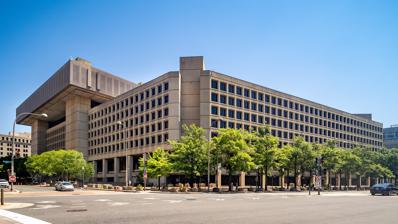
Building: J. Edgar Hoover Building
Country: United States of America
Year built: 1975
FBI headquarters in Washington, D.C. J. Edgar Hoover Building The J. Edgar Hoover Building General information Architectural style Brutalist Address 935 Pennsylvania Avenue NW , Washington, D.C. , U.S. Town or city Washington, D.C. Country U.S. Coordinates 38°53′42.7″N 77°1′30.0″W / 38.895194°N 77.025000°W / 38.895194; -77.025000 Current tenants Federal Bureau of Investigation Construction started March 1965 Completed September 1975 Inaugurated September 30, 1975 Landlord General Services Administration Height 160 feet (49 m) (E Street NW side) Technical details Floor count 11 (E Street NW side) 8 (Pennsylvania Avenue NW side) Floor area 2,800,876 square feet (260,209.9 m 2 ) Design and construction Architecture firm Charles F. Murphy and Associates Other information Public transit access Archives The J. Edgar Hoover Building is a low-rise office building located at 935 Pennsylvania Avenue NW in Washington, D.C. , in the United States . It is the headquarters of the Federal Bureau of Investigation (FBI). Planning for the building began in 1962, and a site was formally selected in January 1963. Design work, focusing on avoiding the blocky, monolithic structure typical of most federal architecture at the time, began in 1963 and was largely complete by 1964, though final approval did not occur until 1967. Land clearance and excavation of the foundation began in March 1965; delays in obtaining congressional funding meant that only the three-story substructure was complete by 1970. Work on the superstructure began in May 1971. These delays meant that the cost of the project grew from $60 million to $126.108 million. Construction finished in September 1975, and President Gerald Ford dedicated the structure on September 30, 1975. The building is named after former FBI director J. Edgar Hoover . President Richard Nixon directed federal agencies to refer to the structure as the J. Edgar Hoover FBI Building on May 4, 1972, two days after Hoover's death, but the order did not have the force of law. The U.S. Congress enacted legislation formally naming the structure on October 14, 1972, and President Nixon signed it on October 30. The J. Edgar Hoover Building has 2,800,876 square feet (260,210 m 2 ) of internal space, numerous amenities, and a special, secure system of elevators and corridors to keep public tours separate from the rest of the building. The building has three floors below-ground, and an underground parking garage. The structure is eight stories high on the Pennsylvania Avenue NW side, and 11 stories high on the E Street NW side. Two wings connect the two main buildings, forming an open-air, trapezoidal courtyard. The exterior is buff-colored precast and cast-in-place concrete with repetitive, square, bronze-tinted windows set deep in concrete frames. Critical reaction to the J. Edgar Hoover Building ranged from strong praise to strong disapproval when it opened. More recently, it has been widely condemned on aesthetic and urban planning grounds. Plans have been made to relocate the FBI's headquarters elsewhere, but those plans were abandoned in 2017 due to a lack of funding for a new headquarters building. Design and construction Planning Since 1935, as an element of the United States Department of Justice , the FBI had been headquartered in the Department of Justice Building . In March 1962, the Kennedy administration proposed spending $60 million to construct a headquarters for the FBI on the north side of Pennsylvania Avenue NW opposite the Justice Department. The administration argued that the FBI, which had offices in the Justice Department building as well as 16 other sites in the capital, was too dispersed to function effectively. Initially, prospects for the new building seemed good. A House committee approved the budget request on April 11, and a Senate committee approved it a day later. But the United States House of Representatives deleted the funds when the budget reached the House floor. A budget conference committee then voted in September to restore enough funds for site selection, planning, and preliminary design. The site selection process for the new FBI headquarters was largely driven by factors unrelated to organizational efficiency. By 1960, Pennsylvania Avenue was marked by deteriorating homes, shops, and office buildings on the north side and the monumental Neoclassical federal office buildings of Federal Triangle on the south side. Kennedy noticed the dilapidated condition of the street when his inaugural procession traversed Pennsylvania Avenue in January 1961. At a cabinet meeting on August 4, 1961, Kennedy established the Ad Hoc Committee on Federal Office Space to recommend new structures to accommodate the growing federal government (which had constructed almost no new office buildings in the city since the Great Depression). Assistant Secretary of Labor Daniel Patrick Moynihan was assigned to help staff the committee. In the Ad Hoc Committee's final report, Moynihan proposed (in part) that Pennsylvania Avenue be redeveloped using the powers of the federal government. The report suggested razing every block north of Pennsylvania Avenue from the United States Capitol to 15th Street NW, and building a mixture of cultural buildings (such as museums and theaters), government buildings, hotels, office buildings, restaurants, and retail on these blocks. Kennedy approved the report on June 1, 1962, and established an informal "President's Council on Pennsylvania Avenue" to draw up a plan to redevelop Pennsylvania Avenue. The site selected by GSA on January 3, 1963, for the new FBI headquarters were two city blocks bounded by Pennsylvania Avenue NW, 9th Street NW, E Street NW, and 10th Street NW. GSA administrator Bernard Boutin said the site was selected after informal consultation with the President's Council on Pennsylvania Avenue and the National Capital Planning Commission (NCPC; which had statutory power to approve any major construction in the D.C. metropolitan area). Boutin said construction of the new FBI building would help revitalize the Pennsylvania Avenue area as suggested by both the Ad Hoc Committee on Federal Office Space and the President's Council on Pennsylvania Avenue. Boutin emphasized that the design of the new structure would be in harmony with other buildings planned by the President's Council on Pennsylvania Avenue, and would necessitate the closing of a short section of D Street NW between 9th and 10th Streets NW. More than 100 small retail businesses were to be evicted. Design The early consensus was that the new FBI building would avoid the block-filling style of box-like architecture advocated by the General Services Administration. Staff at the NCPC advocated an aggregation of smaller, interconnected buildings, while President's Council on Pennsylvania Avenue architectural consultant Nathaniel A. Owings suggested that small retail shops be incorporated into the ground floor of the building. Staff at the President's Council on Pennsylvania Avenue said the council would "blow its top" if the FBI headquarters design was monolithic. In January 1963, GSA estimated that construction on the building would begin in 1964, and be complete in 1967. In June 1963, GSA hired the firm of Charles F. Murphy and Associates to assist with the design. Stanislaw Z. Gladych was the chief architect, and Carter H. Manny, Jr. was the partner in charge. Murphy and Associates struggled to meld competing views of what the building should be. The President's Council on Pennsylvania Avenue wanted a building with a pedestrian arcade on Pennsylvania Avenue side, and retail shops on the ground level on the other three sides. But the FBI rejected this view, instead advocating a structure which was bomb-proof on the first few stories and which had but a few, tightly secured access points elsewhere. Murphy and Associates initially designed a monumental building. This approach was rejected by GSA for wasting space and because it would draw criticism for its apparent misuse of taxpayer dollars on lavishness. Murphy and Associates next designed a " Chicago school " structure. This was a rectangular building whose front was aligned along an east–west axis rather than Pennsylvania Avenue. This created a strong setback on Pennsylvania Avenue, which the architects turned into a pedestrian plaza. Although this design was largely accepted, the setback was not and the building's south side was again aligned with the avenue. Although the FBI was not extensively interested in the building's architectural design, mid- and low-level managers meddled extensively in the building's details (even while working drawings were being completed). With design work still incomplete by April 1964, GSA pushed back the start of construction to 1966. On April 22, GSA announced that, after consulting informally with the NCPC, the FBI building would have two levels. The Pennsylvania Avenue façade would be four to six stories high, while the E Street side would rise to eight or nine stories. The goal was to avoid creating a solid front of monolithic office buildings along Pennsylvania Avenue NW. Elizabeth Ulman Rowe, chair of the NCPC from 1961 to 1968 On October 1, 1964, the NCPC approved the preliminary design of the FBI building. During the design phase, the architects discovered that the NCPC supported the FBI's desire for a highly secure building, and this influenced the structure's design significantly. The plans by Murphy and Associates called for an eight-story structure on Pennsylvania Avenue and a 12-story building along E Street. The two buildings were connected by wings along 9th and 10th Streets NW, forming an open-air courtyard in the interior. A portion of these wings would push underground into the hill which rose behind Pennsylvania Avenue. The building was set back 70 feet (21 m) from Pennsylvania Avenue. It also had underground parking accessible from 9th and 10th streets. An open deck, designed to allow pedestrians to enter on E Street and stroll along the second floor of the building, existed on the east and west sides of the FBI building. The architects noted that this deck could be extended on the south (Pennsylvania Avenue) side. The NCPC voiced only one concern. It worried that the "penthouses" atop the building (which were designed to conceal the HVAC and elevator equipment) were illegal. The penthouses raised the building's height to 172 feet (52 m)—12 feet (3.7 m) higher than permitted by law. The United States Commission of Fine Arts (CFA) reviewed the plans on October 21, 1964. GSA and Murphy and Associates had declined to make the FBI building's plans public prior to this meeting. During informal discussions with CFA staff in the initial design phase, the architects learned that the CFA wanted the FBI building to have a powerful base which appeared to anchor it to the earth. Although this was in direct conflict with the open architecture advocated by the President's Council on Pennsylvania Avenue, it was more in line with what the NCPC and FBI wanted. Since it was not clear whether the proposed design that had met with NCPC approval would be accepted by the CFA, the design was confidential so that changes could still be made without the appearance that they had been forced on the architects. The still-incomplete designs unveiled during the CFA meeting now showed a massive, three-story roof deck overhanging the main building on E Street, with glass curtain wall -enclosed walkways connecting the Pennsylvania Avenue building to the 9th and 10th street wings. The trapezoidal interior courtyard was designed to hold sculpture and accommodate public exhibits about the FBI. The façade now exhibited repetitive, angular concrete elements similar to those used by Le Corbusier in the Punjab and Haryana High Court in Chandigarh, India ; Paul Rudolph in his Brutalist Yale Art and Architecture Building at Yale University in New Haven, Connecticut ; and Gyo Obata in the final design for the National Air and Space Museum in Washington, D.C. Funding and construction Although the Commission of Fine Arts did not approve the FBI building's final design until November 1967, the first contract for land clearance and excavation was awarded in March 1965. GSA also moved ahead with funding requests for construction in 1965. But securing that funding proved elusive. A Johnson administration request for $45.8 million in initial funding was denied by the House Appropriations Committee in May. Although both administration and FBI officials expressed confidence that the money would be restored, a House–Senate budget conference committee in August declined to include the funds in the fiscal 1966 budget. The funding request fared better in 1966. Once again, the House Appropriations Committee cut the administration's $45.7 million funding request in May. But with the land for the structure almost completely cleared, GSA would be left holding an empty lot if funding was not forthcoming. This prompted Congress to act. In October, a House–Senate budget conference committee recommended spending $11.3 million to excavate and build the foundation and to pour the first floor's concrete slab. Both chambers of Congress approved this expenditure late in the month. Equipment "penthouses" atop the Hoover building created controversy over building height limits on Pennsylvania Avenue NW. Design issues continued to plague the project, however. Throughout 1966, private developers fought with the General Services Administration in hearings before the NCPC, which was closing in on a decision to give final approval to the project. At issue were the 20-foot (6.1 m) high equipment penthouses atop the building. Private developers demanded that they be given the right to raise their buildings by the additional height as well, while other government agencies argued that giving the FBI building a height waiver would set a bad precedent and weaken government height restrictions along Pennsylvania Avenue. With the overhanging roof deck of the FBI building already having lost one of its three stories, the NCPC agreed to the waiver on December 1, 1966. Meanwhile, the President's Council on Pennsylvania Avenue was still pushing for an arcade on the ground level along Pennsylvania Avenue NW. The Council argued that all buildings along Pennsylvania Avenue should include an arcade so that pedestrians could walk along the street somewhat protected from the elements. The FBI and private developers both opposed the arcade requirement. The Council believed that if the FBI were given an exemption from the requirement, it would be unable to enforce it with other builders. The FBI won the day by arguing that rapists and muggers would hide in the arcades, making Pennsylvania Avenue unsafe for pedestrians and workers. The NCPC agreed, and voted in favor of an exemption on September 14, 1967. Congress appropriated a total of $20.5 million in fiscal 1968, 1969, and 1970 to complete work on the substructure. The first contract for construction of the three-story substructure was awarded in November 1967. By October 1969, construction of the substructure was under way. By June 1970, however, the cost for the FBI building had ballooned to $102.5 million. GSA officials blamed inflation for the cost increase. At the same time, GSA said that the contract for construction of the third story of the substructure was due to be awarded in March 1971. That contract went to Blake Construction. Construction of the eight-story Pennsylvania Avenue building, 11-story E Street building, and wings was estimated in June 1970 to begin in late 1973 or early 1974. Bids for work on the $68 million superstructure were opened in May 1971, and the job again awarded to Blake Construction. In December 1971, GSA announced that the cost of the building had risen by $7 million in the past year (to $109 million) due to inflation, a major design change, and the cost of the building's unusual features. The design change added 15,800 square feet (1,470 m 2 ) of office space, but also included special blast-proof paving around the building. Just a month later, in January 1972, GSA reported that the cost of the building had risen to $126.108 million. A new completion date of July 1974 was also announced. GSA later capped the building's cost at $126.108 million in August 1972. The agency blamed the cost increase on inflation; the use of different contracts for excavation, substructure construction, and superstructure construction; the construction of a pneumatic tube system, reinforced flooring, and a special fire detection and suppression system; and the unique requirements of the areas for the fingerprinting bureau. The agency also said that NCPC and CFA alterations increased the cost by $7.465 million. By August 1972, the substructure was complete; the floor, columns, and roof of the first floor installed; and second floor columns poured. Although Congress had authorized $126.108 million for the FBI building, it had yet to appropriate the money. The FBI building neared completion in 1974. The first FBI personnel began moving into the building in October 1974, and FBI Director Clarence M. Kelley moved into his office in May 1975. By June 1975, the structure was 45 percent occupied. Construction on the building was due to end in September 1975, with the final personnel arriving in November 1975. President Gerald Ford dedicated the J. Edgar Hoover Building on September 30, 1975. Naming J. Edgar Hoover in 1961 Although the FBI building originally had no name, there were expectations that it would, in time, be dedicated to J. Edgar Hoover. Washington Post reporter Walter Pincus speculated in June 1971 that Hoover's name would be eventually attached to the building. Reporter Abbott Combs made the same claim in December 1971. J. Edgar Hoover died on May 2, 1972. On May 3, the day after Hoover's death, the United States Senate passed a resolution asking that the incomplete FBI building be named for Hoover. The following day, President Richard Nixon directed the General Services Administration to designate the structure as the J. Edgar Hoover Building. Neither the Senate resolution nor Nixon's order had the force of law, however. On May 25, 1972, as part of the Dwight D. Eisenhower Memorial Bicentennial Civic Center Act, the Senate passed legislation (S. 3943) legally designating the FBI building as the J. Edgar Hoover Building. A similar bill in the United States House of Representatives (H.R. 16645) was also moving forward. The House bill was amended several times. The House subsequently passed S. 3943 on October 3, after amending it to include the amended language of H.R. 16645. The Senate agreed to the House amendments on October 14. Nixon signed the legislation into law as Public Law 92–520 on October 21, 1972. Architecture At the time it was completed, the J. Edgar Hoover building was reported to have 2.4 million square feet (220,000 m 2 ) to 2.535 million square feet (235,500 m 2 ) of interior space, of which 1 million square feet (93,000 m 2 ) were usable office space. According to more current information provided by the FBI, the building contained 2,800,876 square feet (260,209.9 m 2 ) of interior space in 2010. Its internal amenities included: An amphitheater A 162-seat auditorium An automobile repair shop A two-story basketball court An eighth-floor cafeteria, with access to a roof garden Classrooms Cryptographic vault Developing laboratories for both still photography and motion pictures Exercise rooms A film library A firing range 80,000 square feet (7,400 m 2 ) of laboratory space A medical clinic Morgue A printing plant A test pattern and ballistics range A 700-seat theater Façade of the J. Edgar Hoover Building, showing holes where cladding was to have been attached to the raw concrete The structure has three floors below ground. Originally only two below-ground floors were planned, but a third was added during the review process. The top two floors of the northern (E Street) structure housed the fingerprint bureau. Special features of the building included a pneumatic tube system and a conveyor belt system for handling mail and files. A special, reinforced, extra-thick "protection slab" existed beneath the second floor to help protect the building from street-level explosions. A gravel-filled dry moat ran along the building on E Street NW. The building's corner piers contained the mechanical services (elevators, HVAC, etc.). A dual elevator system was installed, one for use by the public and one for use by staff. A dual set of hallways also existed in portions of the buildings. The smaller set of dual hallways was for public use. The public elevators connected only to the public hallways, isolating the public from FBI workers. Several portions of the public hallway contained glass partitions through which the public could see FBI personnel at work. The J. Edgar Hoover Building is in an architectural style known as Brutalism . The term is derived from the French term béton brut ("raw concrete"); in Brutalist structures, unprocessed concrete surfaces are commonly used to create "rugged, dramatic surfaces and monumental sculptural forms." The concrete of the Hoover Building shows the marks from the rough wood forms into which the liquid concrete was poured. The exterior is constructed of buff-colored precast and cast-in-place concrete. The intent was to attach sheets of polished concrete or granite to the exterior. The exterior walls were built to accommodate these attachments, but this plan was abandoned as the building neared completion. The windows were of bronze-tinted glass. The cornice line is 160 feet (49 m) high on the E Street side. The interior, as built, consisted of white vinyl floor tiles, and polished concrete ceilings and floors painted white. The open-air courtyard was paved with grayish-beige stone, and contained an arcade to shelter employees as they moved around its edge. Critical reception The second-floor viewing arcade on 9th Street NW in October 2012, criticized as dark and cavernous by Chicago Tribune critic Paul Gapp The J. Edgar Hoover Building was widely praised when first erected. Washington Post architectural critic Wolf Von Eckardt called it "gutsy" and "bold" architecture in 1964. It was, he asserted, "...masculine, no-nonsense architecture appropriate for a national police headquarters. It is a promising beginning for the new Pennsylvania Avenue." Chicago Tribune critic Paul Gapp was more equivocal. Writing in 1978, he felt the uneven cornice line gave "the taller facades of the building a rather intimidating, temple-like look vaguely reminiscent of an old Cecil B. Dé Mille set". He also criticized the open second deck for having a dark, cavernous look and the interior for being "Federal drab". But on balance, Gapp wrote, while the FBI building "falls considerably below C.F. Murphy's general level of design excellence[,] ...it is not the visual disaster some of its detractors have made it out to be." He declared it mediocre architecture, but not worse than any other federal building built in Washington, D.C., the past decade. New York Times architecture critic Ada Louise Huxtable was also less enthusiastic. Although she enumerated several of the building's flaws, she nonetheless felt the design did a "superior job" in reconciling numerous problems facing the site and the uses to which the structure would be put. Von Eckardt's views on the FBI building changed radically between his initial assessment in 1964 and the structure's completion in 1975. At its dedication, he called the building Orwellian , "alien to the spirit of the capital", and an "overly dramatic and utterly miscarried play of forms". He criticized the interior as "a drab factory with harsh light, endless corridors, hard floors and no visual relief". Von Eckardt did not blame the architects for the building's design, but rather the CFA. Paul Goldberger , writing for the New York Times , echoed Von Eckardt's harsh assessment. He felt the design banal and dull, "an arrogant, overbearing concrete form that dares the visitor to come close." He noted that the high, strong massing on E Street was reminiscent of a similar rear massing on Le Courbousier's Priory at Sainte Marie de La Tourette , but lacked the dramatic hill behind it to give the massing a counterpoint. "This building," he concluded, "turns its back on the city and substitutes for responsible architecture a pompous, empty monumentality that is, in the end, not so much a symbol as a symptom—a symptom of something wrong in government and just as wrong in architecture." Looking east along E Street NW at a portion of the dry, gravel-filled moat that surrounds the FBI building as a security measure More recently, the J. Edgar Hoover Building has been strongly criticized for its aesthetics and impact on the urban life in the city. In 2005, D.C. architect Arthur Cotton Moore harshly condemned the building for creating a dead space in the heart of the nation's capital. "It creates a void along Pennsylvania Avenue. Given its elephantine size and harshness, it creates a black hole. Its concrete wall, with no windows or life to it, is an urban sin. People should be strolling down America's main street. Nobody strolls in front of the FBI Building." The following year, Gerard Moeller and Christopher Weeks wrote in the AIA Guide to the Architecture of Washington, D.C. that the FBI building was the "swaggering bully of the neighborhood...ungainly, ill-mannered..." They also blamed the structure's poor design for undermining the redevelopment of Pennsylvania Avenue: "the impenetrable base, the shadowy courtyard, and looming upper stories bespeak security and surveillance. The prototype for the Pennsylvania Avenue redevelopment plan devised under the direction of Nathanial Owings, it helped to ensure that the full plan would never be realized." Five years later, in 2011, Washington City Paper reporter Lydia DePillis noted that the building has "long been maligned as downtown D.C.'s ugliest edifice". Architecture for Dummies author Deborah K. Dietsch said in April 2012 that it was "disastrous", "insensitive", and "hostile", and that it and the James V. Forrestal Building topped the list of the city's ugliest buildings. A list compiled by Trippy .com and Reuters declared the J. Edgar Hoover Building the world's ugliest building, and found it to be a "dreary 1970s behemoth". Los Angeles Times travel writer Christopher Reynolds remarked that the Hoover building is "so ugly, local historians say, that it scared authorities into setting higher standards for pedestrian friendliness among buildings along [Pennsylvania Avenue]". Perhaps the most critical—and most important—criticism has come from the National Capital Planning Commission and the Commission of Fine Arts themselves. In 2009, the two agencies released a major new strategic study and plan for the future of the city of Washington, D.C., the Monumental Core Framework Plan . Although the two agencies stopped short of asking the federal government to tear the J. Edgar Hoover Building down, the two agencies were trenchant in their criticism: ...the FBI's security requirements have prevented street-level public uses around the entire block of the J. Edgar Hoover Building between 9th and 10th Streets. The building's fortress-like presence is exacerbated by security installations, the moat that surrounds three sides of the building, the scale of its architectural features, and the absence of street-level activity. ...[R]edevelopment of the J. Edgar Hoover Building site with cultural, hospitality, commercial, and office uses can bring new urban vitality to Pennsylvania Avenue. Artwork The courtyard of the building includes the sculpture Fidelity, Bravery, Integrity by Frederick Charles Shrady . In January 1975, the Society of Former Special Agents of the FBI passed a resolution to create a memorial to J. Edgar Hoover. The memorial, which cost $125,000, was funded through contributions. The artist was selected through a design contest, and the sculpture dedicated on October 13, 1979. The piece, made of bronze (15 feet 7 inches (4.75 m) wide and 5 feet 7 inches (1.70 m) deep), shows three figures which represent Fidelity , Bravery , and Integrity . The figures are placed against a backdrop of a large United States flag , which appears to wave in the breeze. Fidelity, a female, is on the right, seated on the ground and looking up at a male figure of Bravery. To the left of Bravery is Integrity, a male figure who kneels on one knee, with his left hand on his heart. He looks towards Bravery, who stands flanked by the two other figures. The figures are simple with little detail. The sculpture rests on a rectangular base 2 feet 6 inches (0.76 m) by 10 feet 3 inches (3.12 m) by 7 feet 4 inches (2.24 m) made of slabs of black marble and mortar. The front of the base is carved and painted with the words "Fidelity, Bravery, and Integrity". In 1993, the piece was surveyed as part of the Smithsonian Institution 's Save Outdoor Sculpture! and was described as needing conservation treatment. Decay and potential replacement The FBI immediately closed the second-story pedestrian observation deck for security reasons when the building opened in 1975. It has not been reopened to the public since. The agency suspended public tours of the J. Edgar Hoover Building in the wake of the September 11 attacks . The tours remained suspended as of April 3, 2019. Structural problems with the J. Edgar Hoover Building became apparent around 2001. That year, an engineering consultant found that the building was deteriorating due to deferred maintenance and because many building systems ( HVAC , elevators , etc.) were nearing the end of their life-cycle. The consultant rated the building as in "poor condition" and said it was not at an "industry-acceptable level". Additional studies of the building were made over the next several years. In 2005, a real estate consultant reported that the FBI's scattered workforce (then housed in the Hoover building and 16 other leased sites throughout the D.C. metropolitan area) and the Hoover building's inefficient interior layout were creating workforce inefficiencies for the FBI. Security upgrades, building systems replacements, and other renovations were suggested. At this time, GSA estimated that it would take three years to develop a replacement headquarters and identify a site, and another three years for design, construction, and move-in. The FBI began studying the costs and logistics of moving its headquarters later that year. Safety netting surrounds the upper floors of the J. Edgar Hoover building to catch falling loose concrete. In 2006, GSA estimated the costs of renovating the Hoover Building at between $850 million to $1.1 billion. Additional problems also became apparent that same year. A piece of the concrete façade came loose and fell onto the sidewalk on busy Pennsylvania Avenue NW. A contractor was hired to remove loose concrete from the exterior. Construction netting was hung around the upper floors to prevent additional pieces of concrete from crashing to the ground. The total cost of the concrete removal and safety netting installation was $5.9 million. In 2007, an architectural design and planning consultant reported that the cost of these renovations and the disruption to FBI work and staff were not justifiable. The consultant recommended building a new FBI headquarters. In 2008, a real estate appraisal firm was hired by GSA to further evaluate the J. Edgar Hoover building. The firm rated the construction of the building as average and the condition of the building below average. The consultant also said the Hoover building was inferior in both design and construction in comparison to other office buildings built at the same time. The appraiser also said that even if GSA made all $660 million in identified urgent renovations, the J. Edgar Hoover Building would still not be classified as " Class A " office space. The onset of the Great Recession forced the FBI to suspend its efforts to build a new headquarters. In 2010, GSA downgraded the Hoover building from a "core asset" (a structure whose useful life is longer than 15 years) to "transition asset" (a structure whose useful life is six to 15 years). In making the downgrade, GSA decided to limit renovations to the building. The deteriorating east facade of the J. Edgar Hoover Building, showing where concrete has fallen from the structure. Reinforcing steel rods inside the facade are now rusting. In 2011, a Government Accountability Office (GAO) inspection of the Hoover Building revealed additional major deterioration. Water seeping from the interior courtyard had corroded the concrete ceiling of the parking garage below. McMullan & Associates, a structural contractor, reported that the parking garage was "severely deteriorated", and that loose pieces of concrete were in "imminent danger of releasing" from the garage roof. McMullan & Associates called the issue life-threatening, and removed loose concrete to mitigate the problem. GSA also reported that the building basement was prone to flooding when it rained. GAO concluded that the building was "aging" and "deteriorating", that the Hoover Building's original design was inefficient, and that the building could not be easily reconfigured to create new workspace or encourage intra-agency cooperation. The GAO report also identified major security risks to FBI personnel in the D.C. metropolitan area because of the Hoover building's limitations. The Hoover building is surrounded on all sides by busy city streets which are just a few feet from the structure. Additionally, because the Hoover Building is too small to accommodate the FBI's post- 9/11 activities, the agency has leased space in 21 locations throughout the metro area, nine of which are in multi-tenant buildings. The FBI admitted its internal security forces are not stationed at these leased spaces, but merely patrol them periodically. The Government Accountability Office in November 2011 recommended four options for the J. Edgar Hoover Building: Do nothing. Renovate the Hoover Building over 14 years at a cost of $1.7 billion. Demolish the Hoover Building and rebuild at the same site. This would take nine years and cost $850 million. Build a new headquarters elsewhere. This would take seven years and cost $1.2 billion. The FBI, in agreeing with the GAO's report, said its highest priority was to abandon the J. Edgar Hoover Building and to construct a new, larger headquarters capable of bringing the FBI's scattered workforce under one roof, improving intra-agency efficiency, and reducing building operational and maintenance costs. Following on the heels of the GAO report, in December 2011 the United States Senate Committee on Environment and Public Works voted unanimously to authorize and direct the GSA to identify a firm to build a secure rental facility containing up to 2.1 million square feet (200,000 m 2 ) on a federally owned site of up to 55 acres (22 hectares) within 2 miles (3.2 km) of a Washington Metro rail station to accommodate all FBI headquarters staff in the National Capital Region . Under this scheme, the federal government would provide guarantees to help finance the structure, which would then be leased to the federal government for two decades—after which time the government would take ownership of the building. Three suburban counties, Fairfax and Loudoun in Virginia and Prince George's in Maryland , all expressed interest in hosting the new headquarters. In April 2012, the Washington Business Journal speculated that the a new FBI building might be built in a neighborhood of Washington, D.C., in need of revitalization and urban renewal (such as Ward 7 or Ward 8 ). At that time, GSA's commissioner of the Public Building Service, Bob Peck, said that GSA preferred to sell the Hoover building and its site to a private developer and not specify whether the structure should be maintained or demolished. But the Senate resolution was not adopted by the House of Representatives, and did not become law in the 112th United States Congress . However, on November 29, 2012, the Fairfax Times reported that Fairfax County officials believed Congress would consider this legislation anew in 2013, and the county moved to hire lobbyists to encourage construction of the new FBI headquarters on a government-owned location near the Franconia-Springfield Metro station . Search for a new headquarters Building swap proposal of 2013 On December 3, 2012, the General Services Administration announced that it would entertain proposals from private-sector developers to swap the J. Edgar Hoover Building for a larger parcel of land outside the city. GSA asked interested developers to offer undeveloped property as well as cash for the Hoover building. GSA Acting Administrator Dan Tangherlini said the agency hoped the cash infusion would enable the FBI to build its new headquarters. A deadline of March 4 was established for proposals. A few weeks later, Montgomery County, Maryland officials said they were soliciting private developers to help them form a bid for the new FBI headquarters as well. The GSA held an "industry day" on January 17, 2013, to judge interest in the proposal and informally solicit ideas from developers. According to GSA officials, the overflow crowd of 350 people made the event "the largest for any such offering in memory". Patrick G. Findlay, FBI assistant director for facilities and logistics services, said that any new FBI headquarters must be at least 2.1 million square feet (200,000 m 2 ) in size, accommodate 11,000 employees, and contain 40 to 55 acres (16 to 22 ha) of land. GSA Acting Administrator Dan Tangherlini affirmed that the GSA still believed it would be too costly to renovate the J. Edgar Hoover Building, or to demolish it and rebuild on the same site. Tangherlini also said the GSA would take into consideration the 2011 Senate resolution's requirements that any new FBI headquarters be located within 2 miles (3.2 km) of a Metrorail station and no more than 2.5 miles (4.0 km) from the Capital Beltway . GSA announced a new deadline of March 24, 2013, for "expressions of interest" and said it was likely to issue a formal request for proposals by the end of 2013. Before the GSA "industry event" D.C. officials also expressed interest in keeping the FBI headquarters within the city limits. D.C. Mayor Vincent C. Gray said the city would also submit its proposals, and Gray suggested using Poplar Point—a 110-acre (45 ha) parcel of federally owned land bordered by the Anacostia River , South Capitol Street , Interstate 295 (also known as the Anacostia Freeway), and the 11th Street Bridges . Gray said on February 26 that, although it had conducted FBI relocation studies before, a new cost-benefit analysis of moving the FBI headquarters to Poplar Point would be complete in 60 days. The Washington Post reported that Gray and D.C. City Council member Tommy Wells appeared to doubt the value of keeping the FBI in the District. "While politics might demand that the District not bow out of the regional derby entirely," reporter Mike DeBonis said, "a sensible look at the city's future growth might also demand concluding that a high-security government compound is not a wise use of a prime development parcel." The Washington Metropolitan Area Transit Authority (WMATA) also joined the bidding for the new FBI headquarters. WMATA has 78 acres (32 ha) of land near its Greenbelt Metrorail station in Prince George's County. WMATA previously signed an agreement with real estate development company Renard (formerly Metroland Developers) under which the company would develop the empty land (generating property lease income for WMATA). Metro officials proposed amending the agreement to permit Renard and Prince George's County officials to submit the land for consideration by GSA. If the proposal is accepted, Renard would be required to buy the land at market value. Alternatively, Renard could transfer its development rights to Prince George's County, which could then submit a bid. WMATA officials noted that the site is served by Metrorail , and there are 3,700 parking spaces and 17 Metrobus bays at the Greenbelt station. WMATA believed that the federal government would pay to improve Capital Beltway access to (which is currently very limited) and upgrade WMATA facilities at the station (at no cost to the transit agency). Real estate developer Donald Trump expressed his interest in redeveloping the Hoover building in September 2013. Trump obtained a 60 years lease for the Old Post Office Pavilion across the street in the summer of 2013, and plans to invest $200 million and plans to remodel it in order to convert it into a luxury hotel. Trump estimated that the FBI would not vacate the Hoover Building until 2016. Formal site selection process On November 14, 2013, GSA opened a formal process for selecting the site of a new FBI headquarters. The agency said it received 38 informal proposals from area governments and developers, which demonstrated enough interest from viable projects that it should move ahead with a formal relocation. The agency set a deadline of December 17, 2013, for formal proposals, and said it would choose one or more of locations for additional discussion in early 2014. A single location and development partner was likely to be chosen by mid-2014, and a formal agreement signed in 2015. GSA said its requirements for a new headquarters site included: 50 acres (200,000 m 2 ) of land, or 2.1 million square feet (200,000 m 2 ) of office and parking space. Within 2 miles (3.2 km) of a Washington Metro station Within 2.5 miles (4.0 km) of the Capital Beltway The site must be within the District of Columbia; Montgomery or Prince George's counties in Maryland; Arlington , Fairfax , Loudoun , or Prince William counties in Virginia; or the independent cities of Alexandria , Fairfax , Falls Church , Herndon , Manassas or Vienna in Virginia. Level V security , the highest standard required by the federal government. Access to public utilities. Because of their distance from Metrorail and the Beltway, Loudoun and Prince William counties were effectively eliminated from the competition. Victor Hoskins, D.C.'s deputy mayor for planning and economic development, acknowledged that the city's proposed site, Poplar Point, was also eliminated due to the small size and environmental concerns. Several prominent Virginia politicians, including Senators Mark Warner and Tim Kaine , U.S. Representatives Gerry Connolly , Jim Moran , and Frank Wolf , and Governor Terry McAuliffe have come together to lobby for the new site to be built in Springfield after "site-selection guidelines all but eliminated other Northern Virginia locations". The entire Maryland congressional delegation has united to lobby for Prince George's County as the new location. Environmental impact statement In July 2014, GSA announced that the FBI headquarters would relocate from downtown Washington to a suburban campus at a site in Greenbelt or Landover in Maryland or in Springfield, Virginia . In early September 2014, GSA issued a notice of intent to prepare an environmental impact statement (EIS) for the proposed FBI headquarters consolidation and the exchange of the J. Edgar Hoover Building. The notice described the three site alternatives and announced a scoping process that GSA will conduct from September 8 through October 23, 2014. The scoping process is intended to aid in determining the alternatives to be considered and the scope of issues to be addressed, as well as to identify the significant environmental issues that GSA should address during the preparation of a draft EIS. The process includes four open-house type public meetings that GSA will conduct in Maryland, Virginia, and Washington, D.C., during late September and early October 2014 and opportunities for the submission of written comments. Recent developments In January 2016, the GSA issued Phase II of its Request for Proposals for the project. The University System of Maryland has bolstered the Maryland sites' bids with its National Consortium for the Study of Terrorism and Responses to Terrorism proposing a new Maryland Academy for Innovation and National Security that would be a partnership between the FBI and the University of Maryland, Baltimore and the University of Maryland, College Park . In October 2016, it was announced that the final site selection for the project, among the three finalist sites of Greenbelt, Maryland; Landover, Maryland; and Springfield, Virginia, would be announced by the end of 2016, although this was subsequently delayed to spring 2017. In July 2017, the GSA announced that it would not proceed with the project, citing lack of adequate funding for the property swap and construction. In October 2018 some members of Congress sent a letter to Emily Murphy, administrator of GSA, attributing the decision to abandon plans to relocate the FBI building to Donald Trump. In November 2023, the GSA announced that it had selected a site in Greenbelt, Maryland for construction of the new headquarters. However, the following day in an internal message to employees, FBI Director Christopher Wray voiced concerns on the decision due to conflicts of interest in the selection process. References